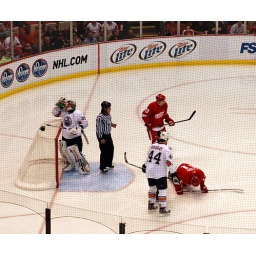
Roloson drinks from his water bottle while Cleary winces in pain